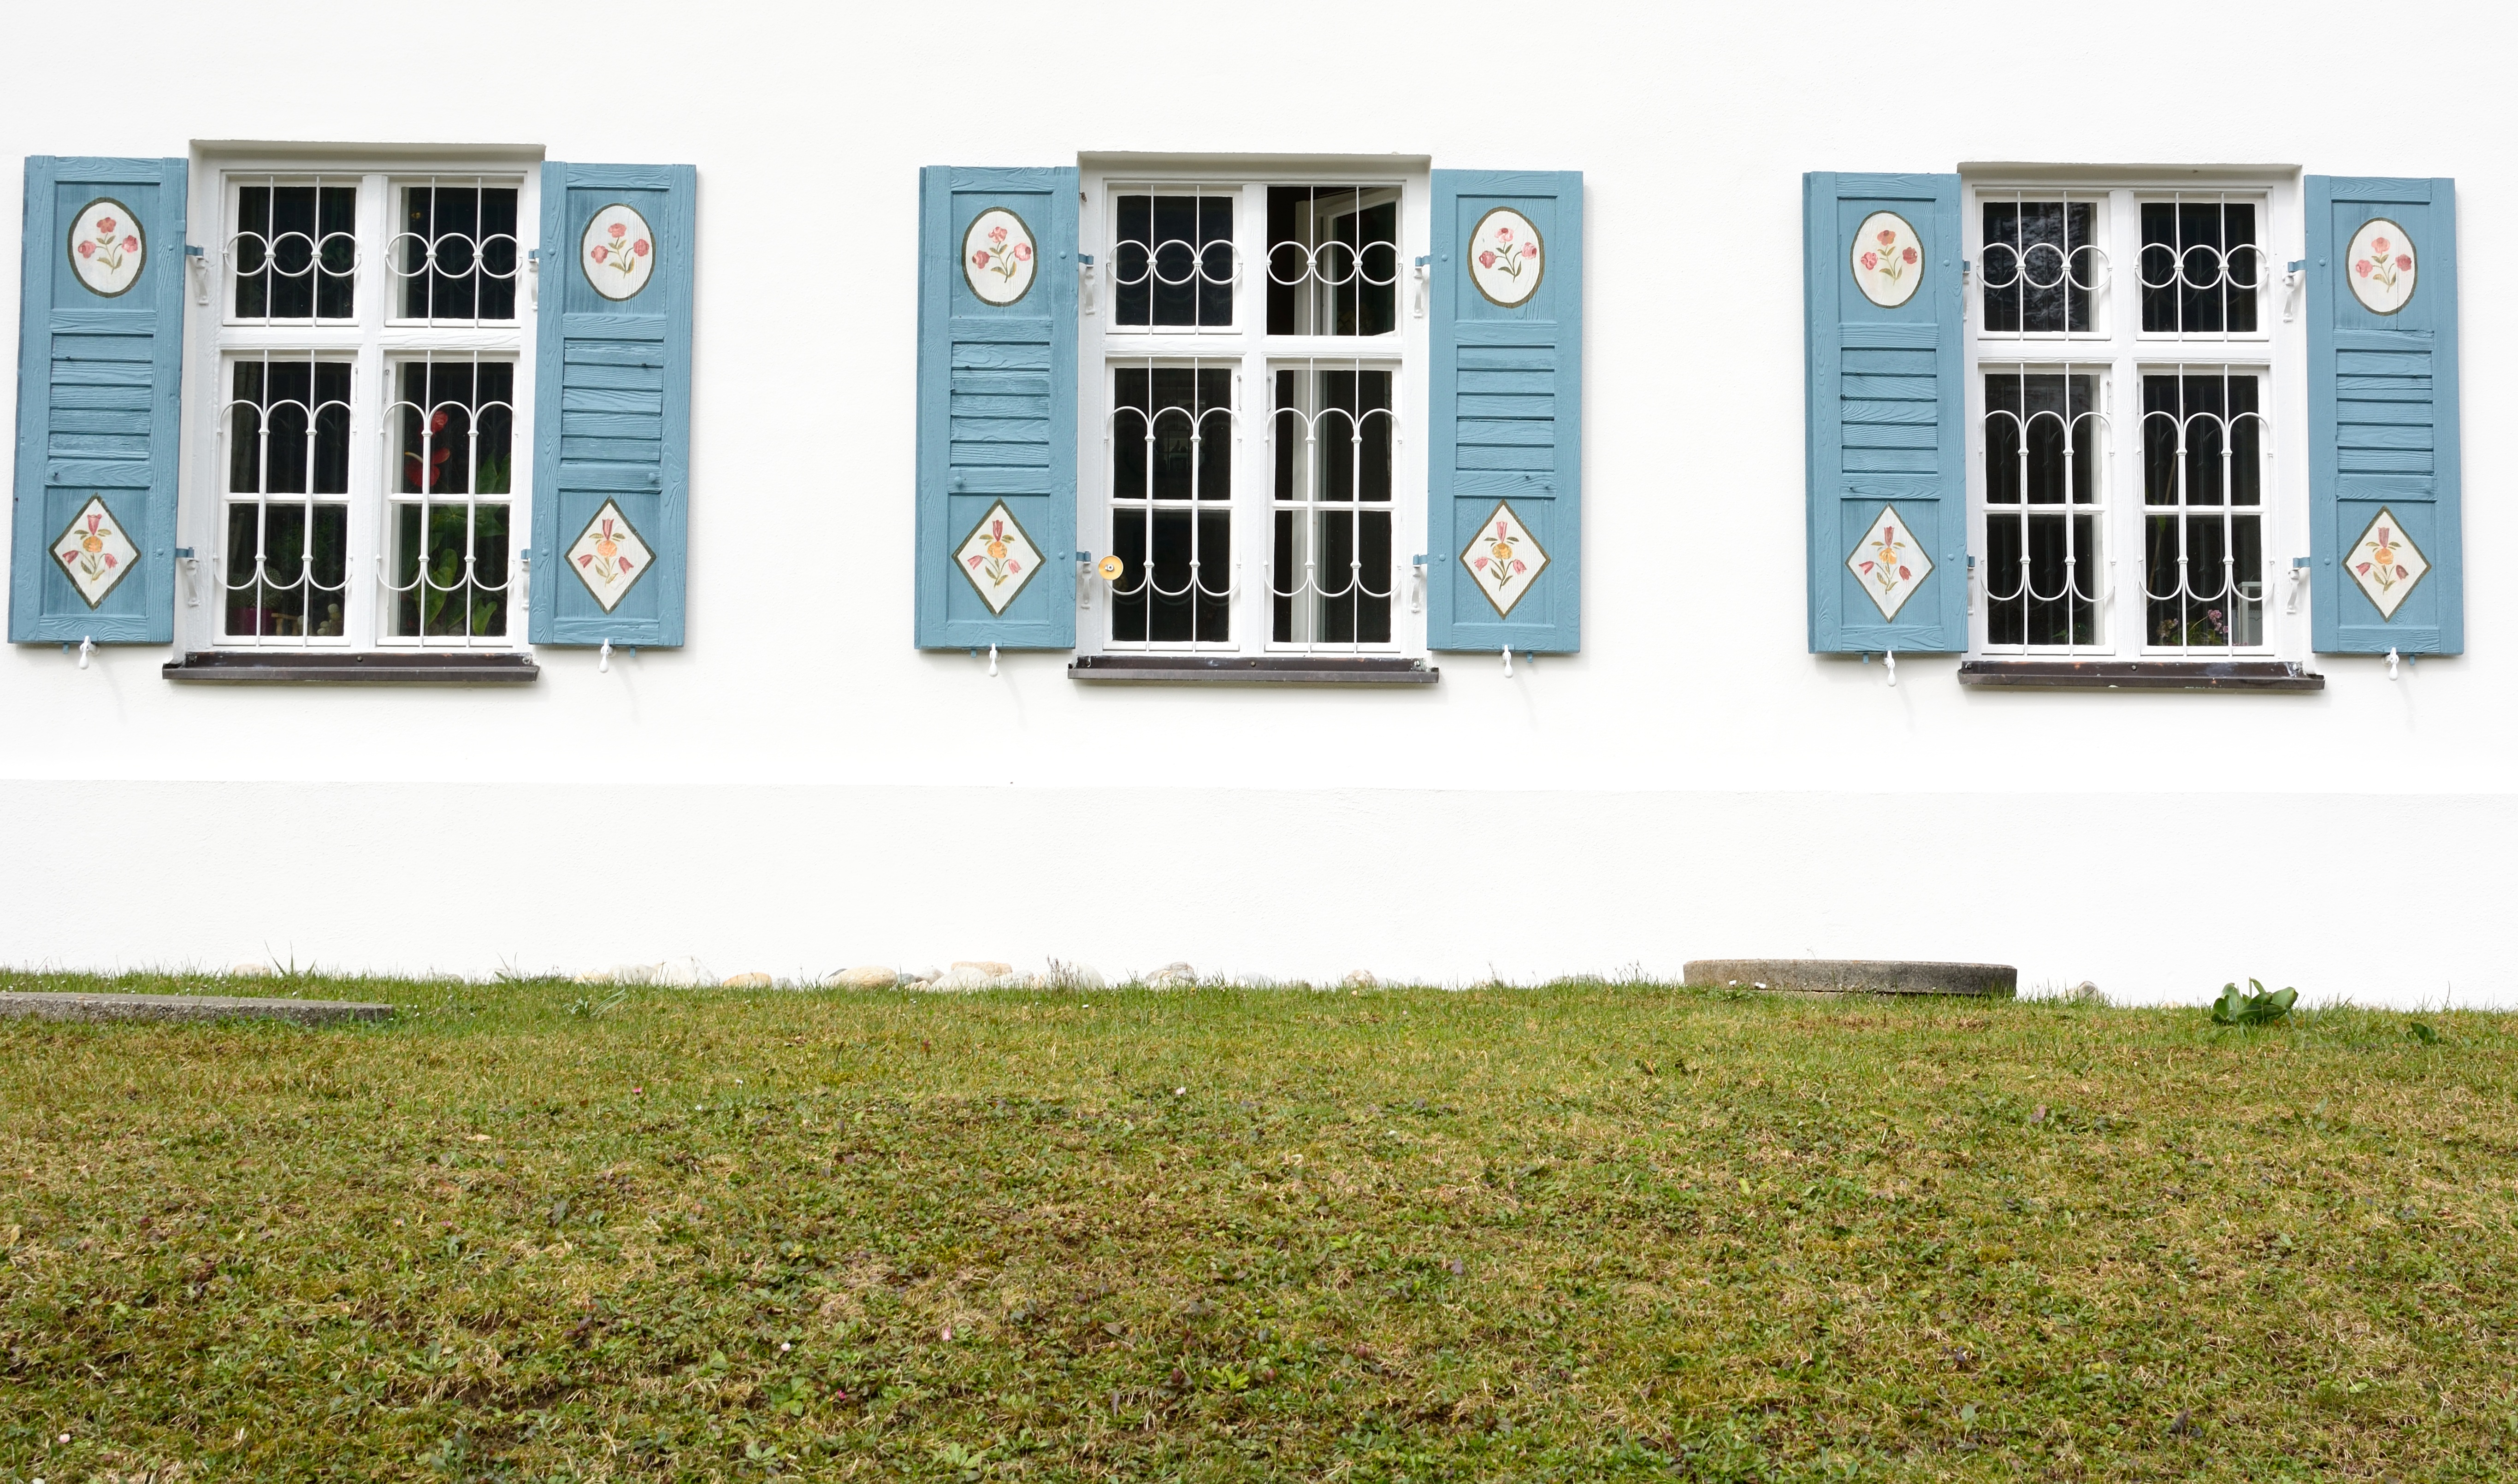
wood, antique, window, old, atmosphere, rustic, facade, nostalgia, farmhouse, nostalgic, bavaria, historically, front window, housewife, wooden windows, outdoor structure